Pierre Clémenti (politician)

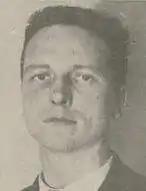

Pierre Clementi (28 May 1910 – 16 April 1982), real name Francis Anthony Clementi, was a French politician active during the 1930s and the occupation of France during the Second World War. He was the founder and leader of the French National-Collectivist Party, which espoused a platform of National Communism, a combination of Fascism, French nationalism and to a certain extent Communism.